PAC P-750 XSTOL

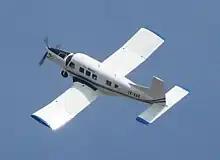
PAC-750 on a Standard Takeoff Procedure

A P-750 XSTOL in the markings of the North Korean state airline was photographed during the Wonsan Air Festival on September 24–25, 2016. The aircraft had been sold to China in September 2015 and then illegally exported to North Korea. Pacific Aerospace expressed surprise, however New Zealand Customs discovered that even after the company was aware the aircraft was in North Korea some of the company staff had planned to sell replacement parts for the aircraft to a Chinese company. In October 2017 Pacific Aerospace pleaded guilty to three charges of planning to export aircraft parts indirectly to North Korea, and another charge relating to incorrect completion of export documentation.